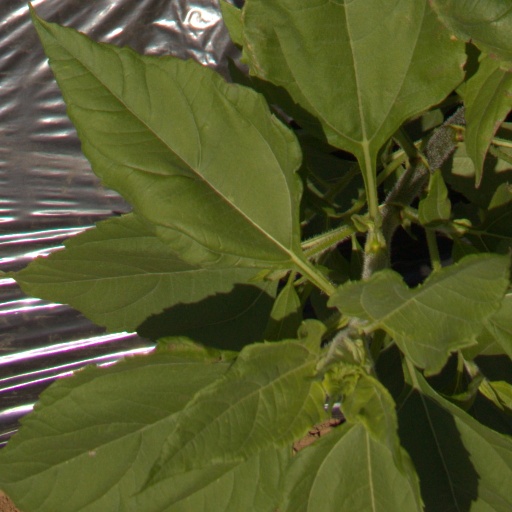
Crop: Jerusalem artichoke